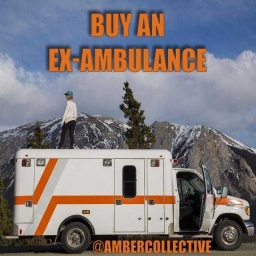
Label: ambulance